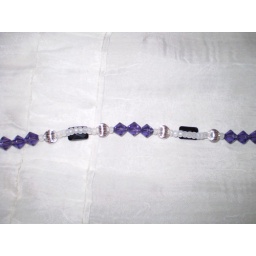
18&amp;quot; silver, black, white, and purple choker in glass and silver.I particularly like how the white beads lay over the black.